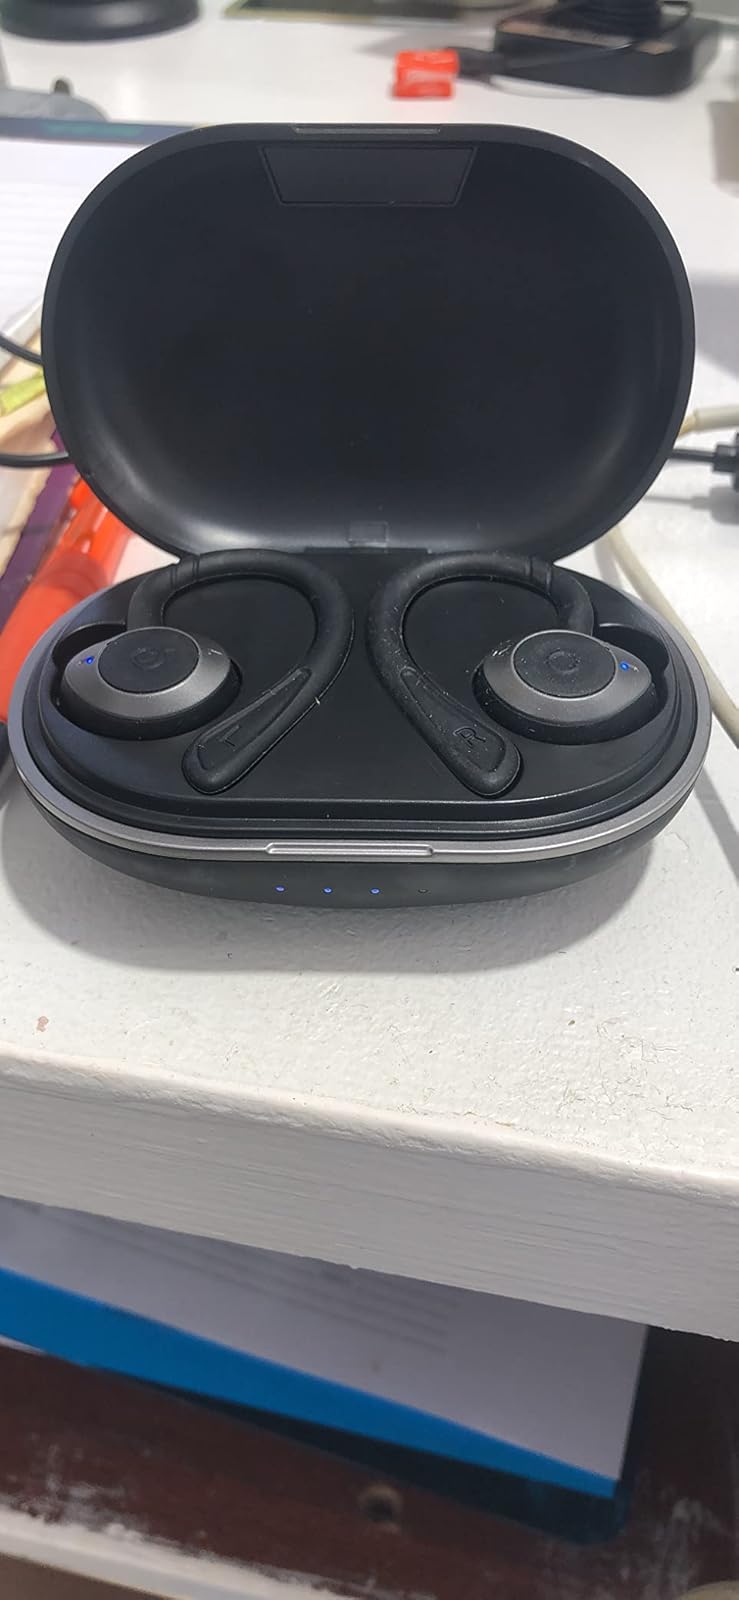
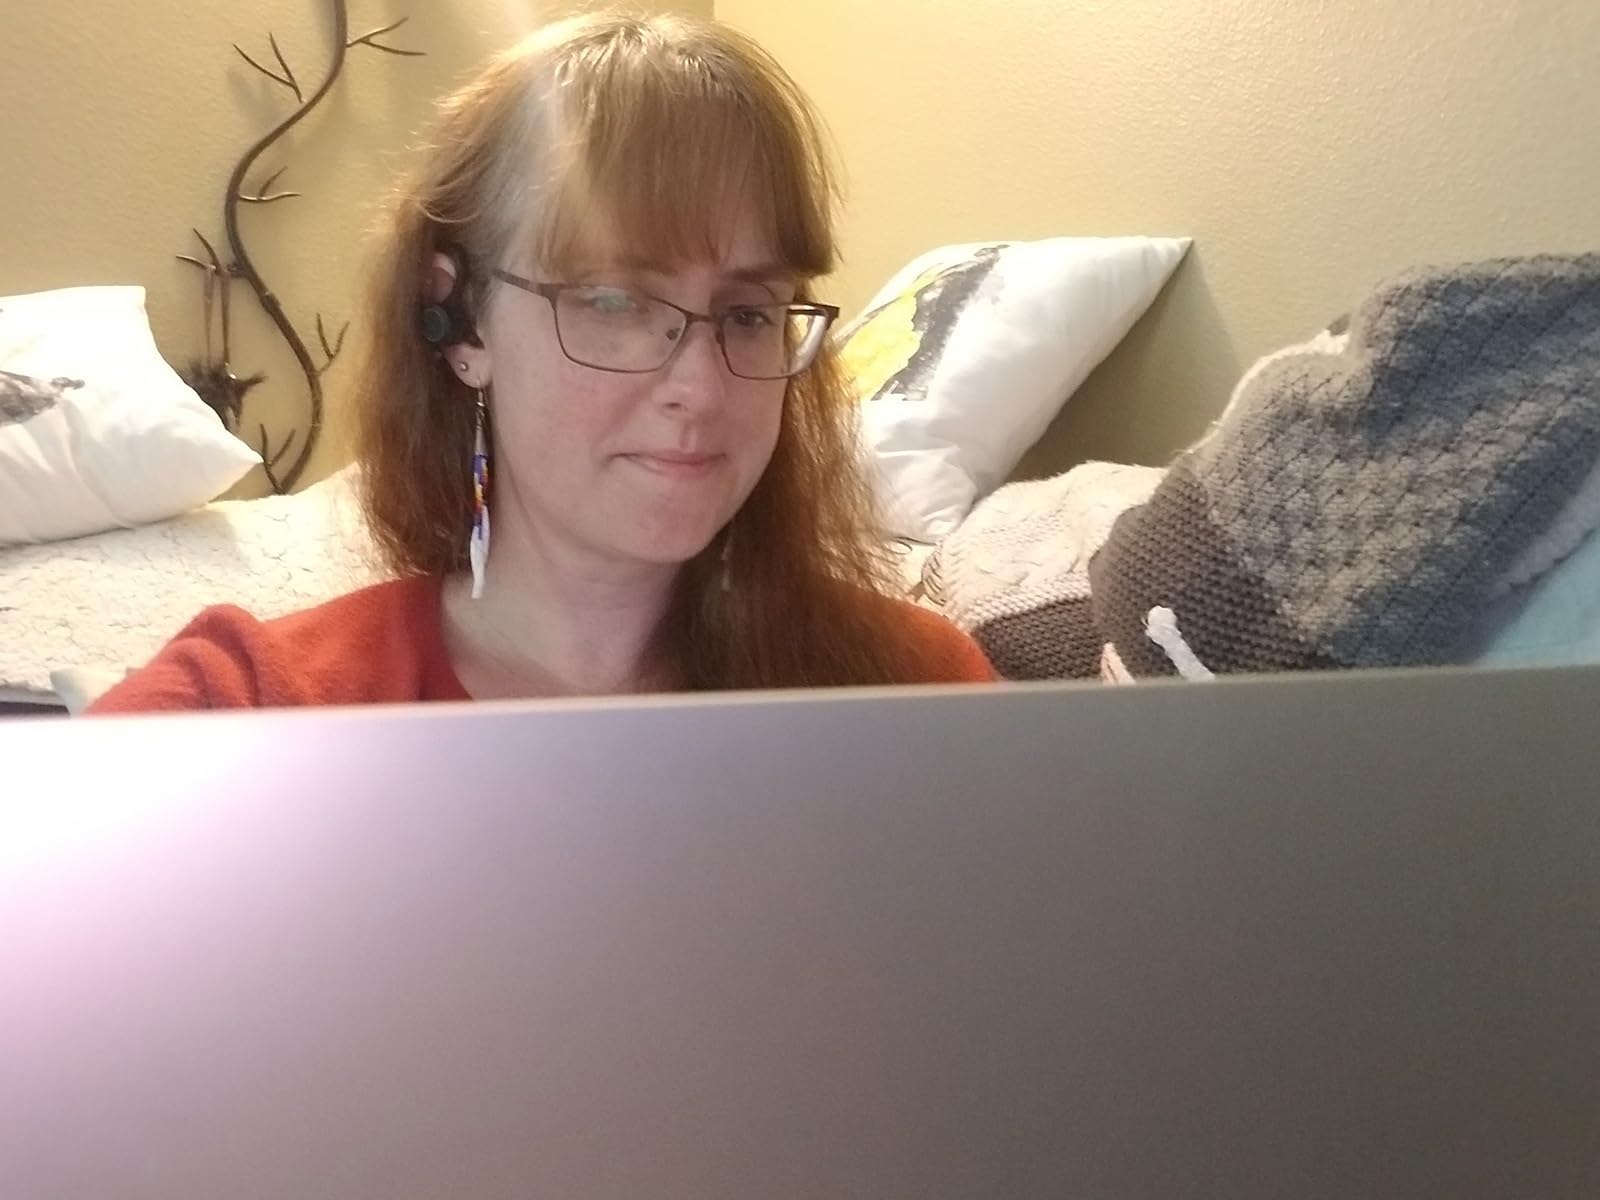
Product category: earbuds
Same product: no